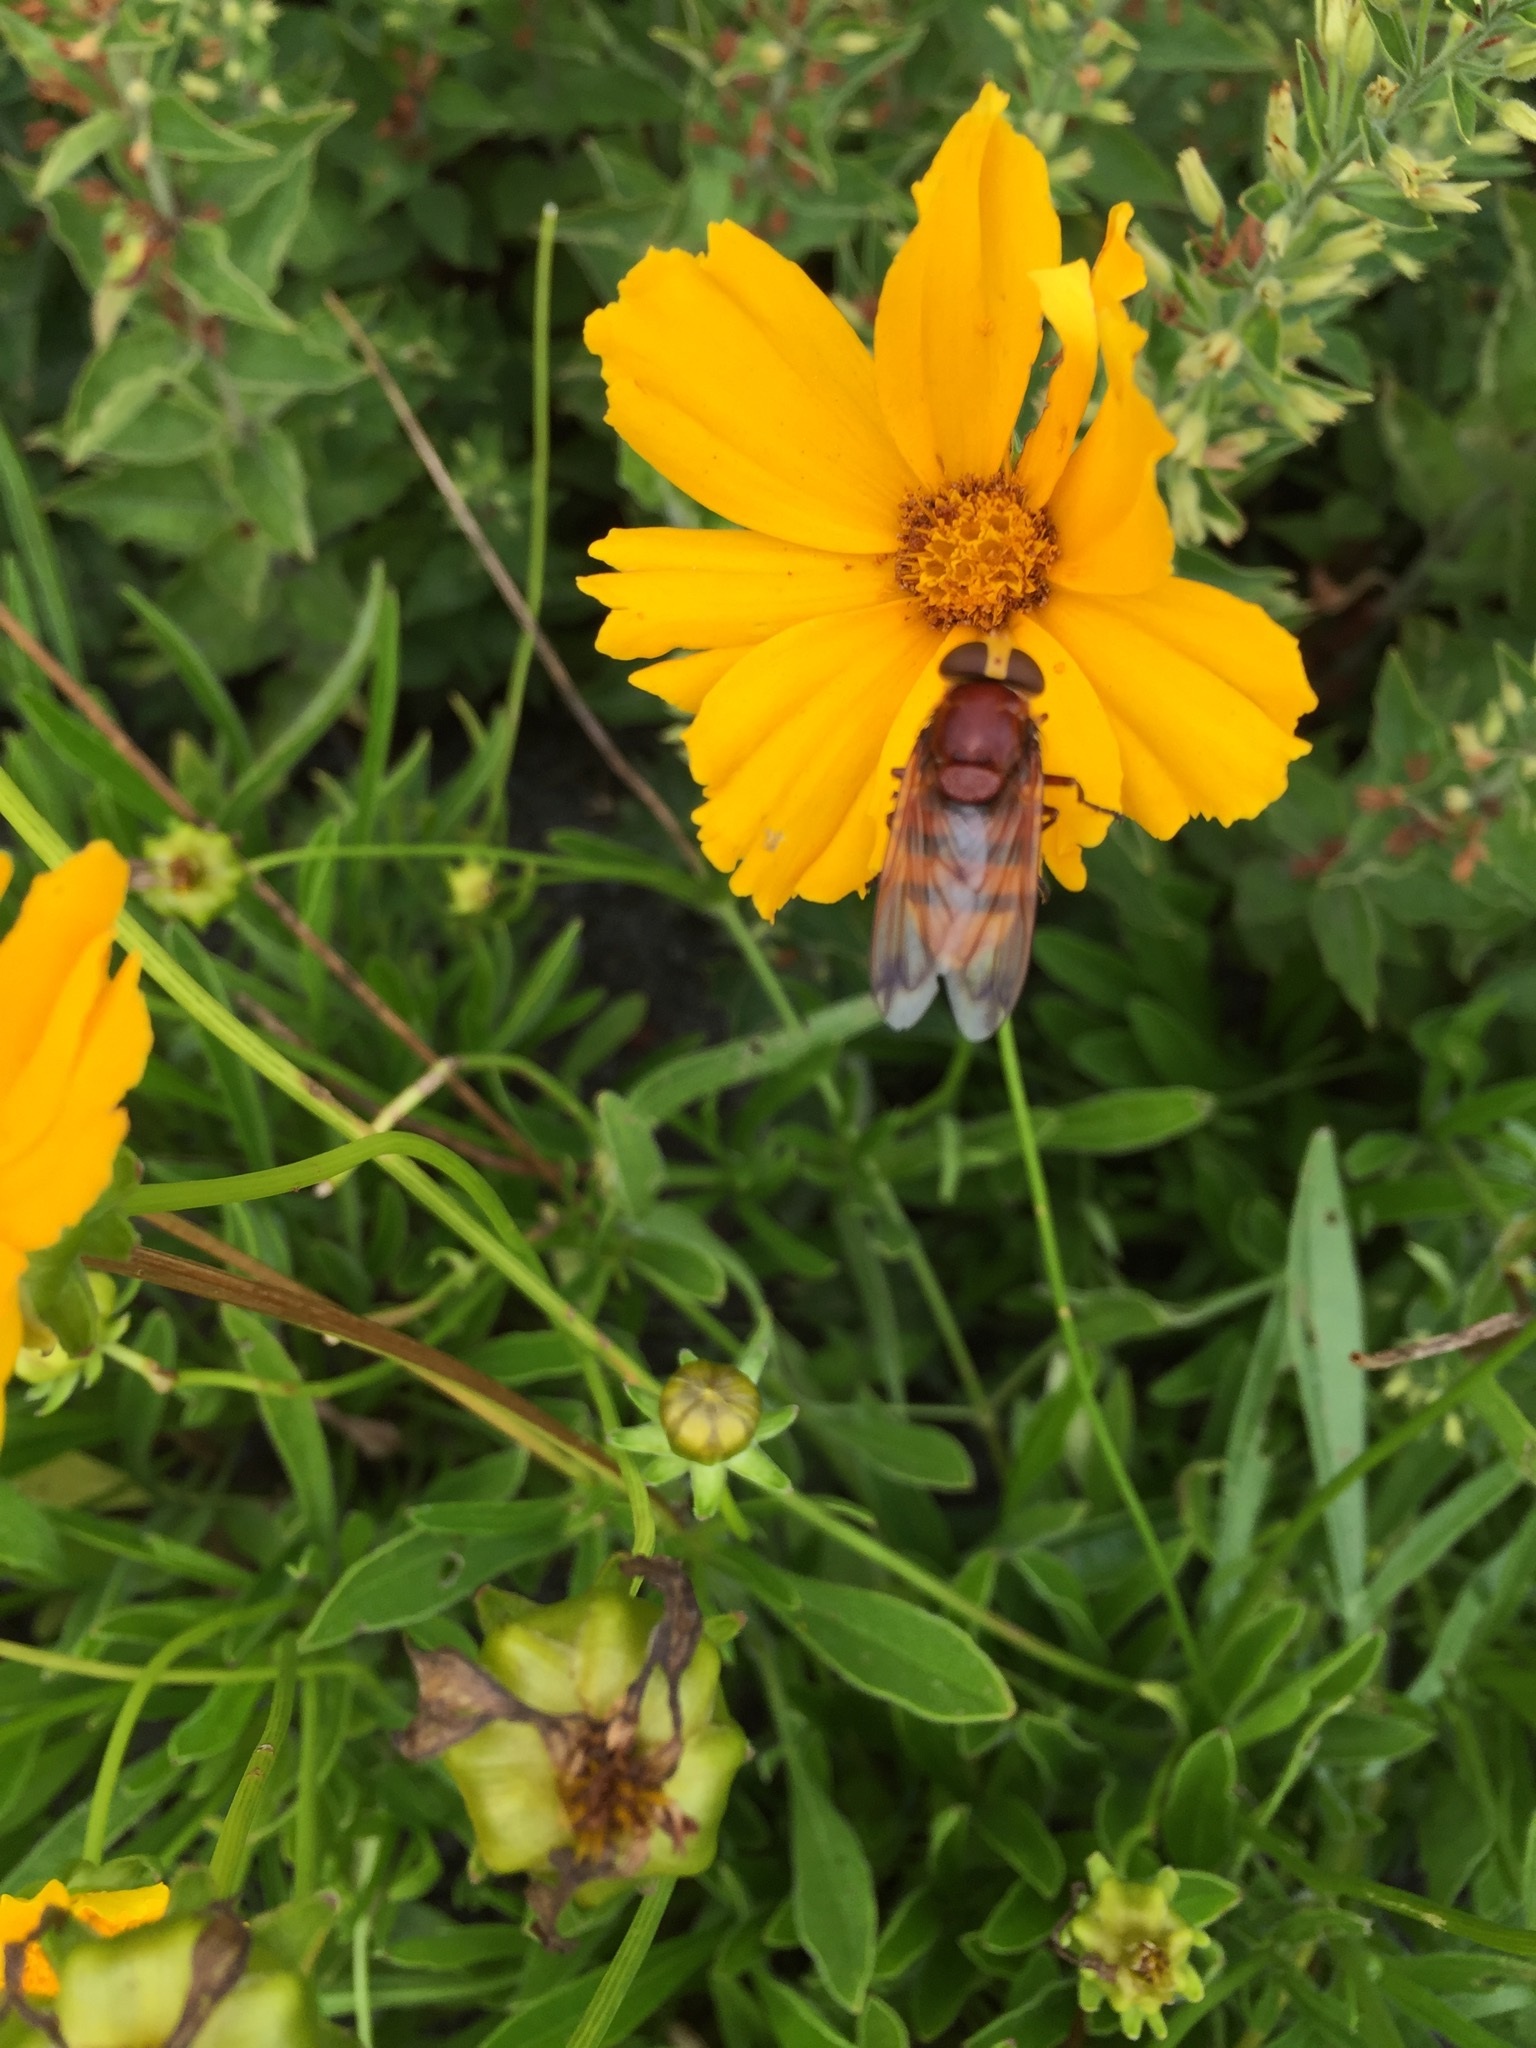
nature, plant, meadow, prairie, flower, fly, herb, insect, macro, botany, yellow, flora, invertebrate, wildflower, bee, nectar, flowering plant, daisy family, annual plant, land plant, moths and butterflies